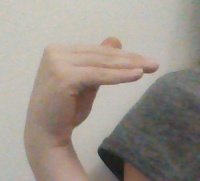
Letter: khaa